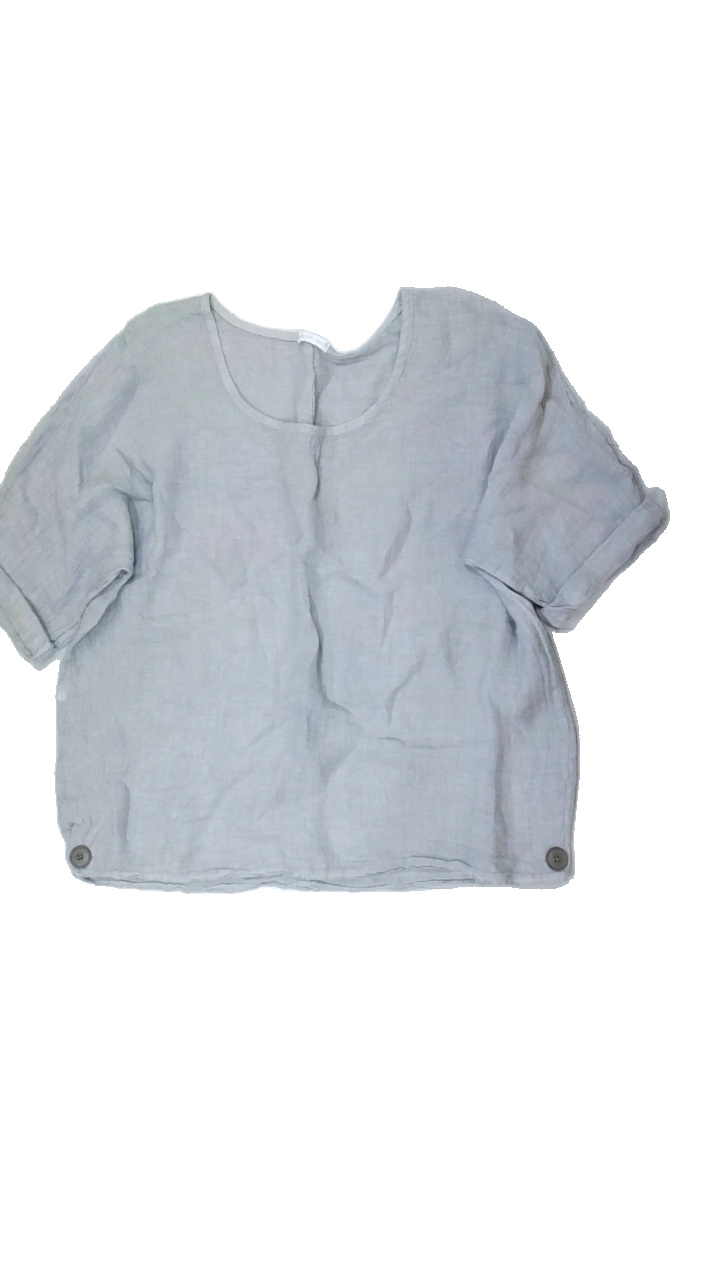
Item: Blouse (Ladies)
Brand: Made In Italy
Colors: Grey
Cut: C-collar
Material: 100% Cott
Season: Spring
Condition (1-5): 4
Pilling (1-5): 5
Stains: Minor
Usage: Repair
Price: <50